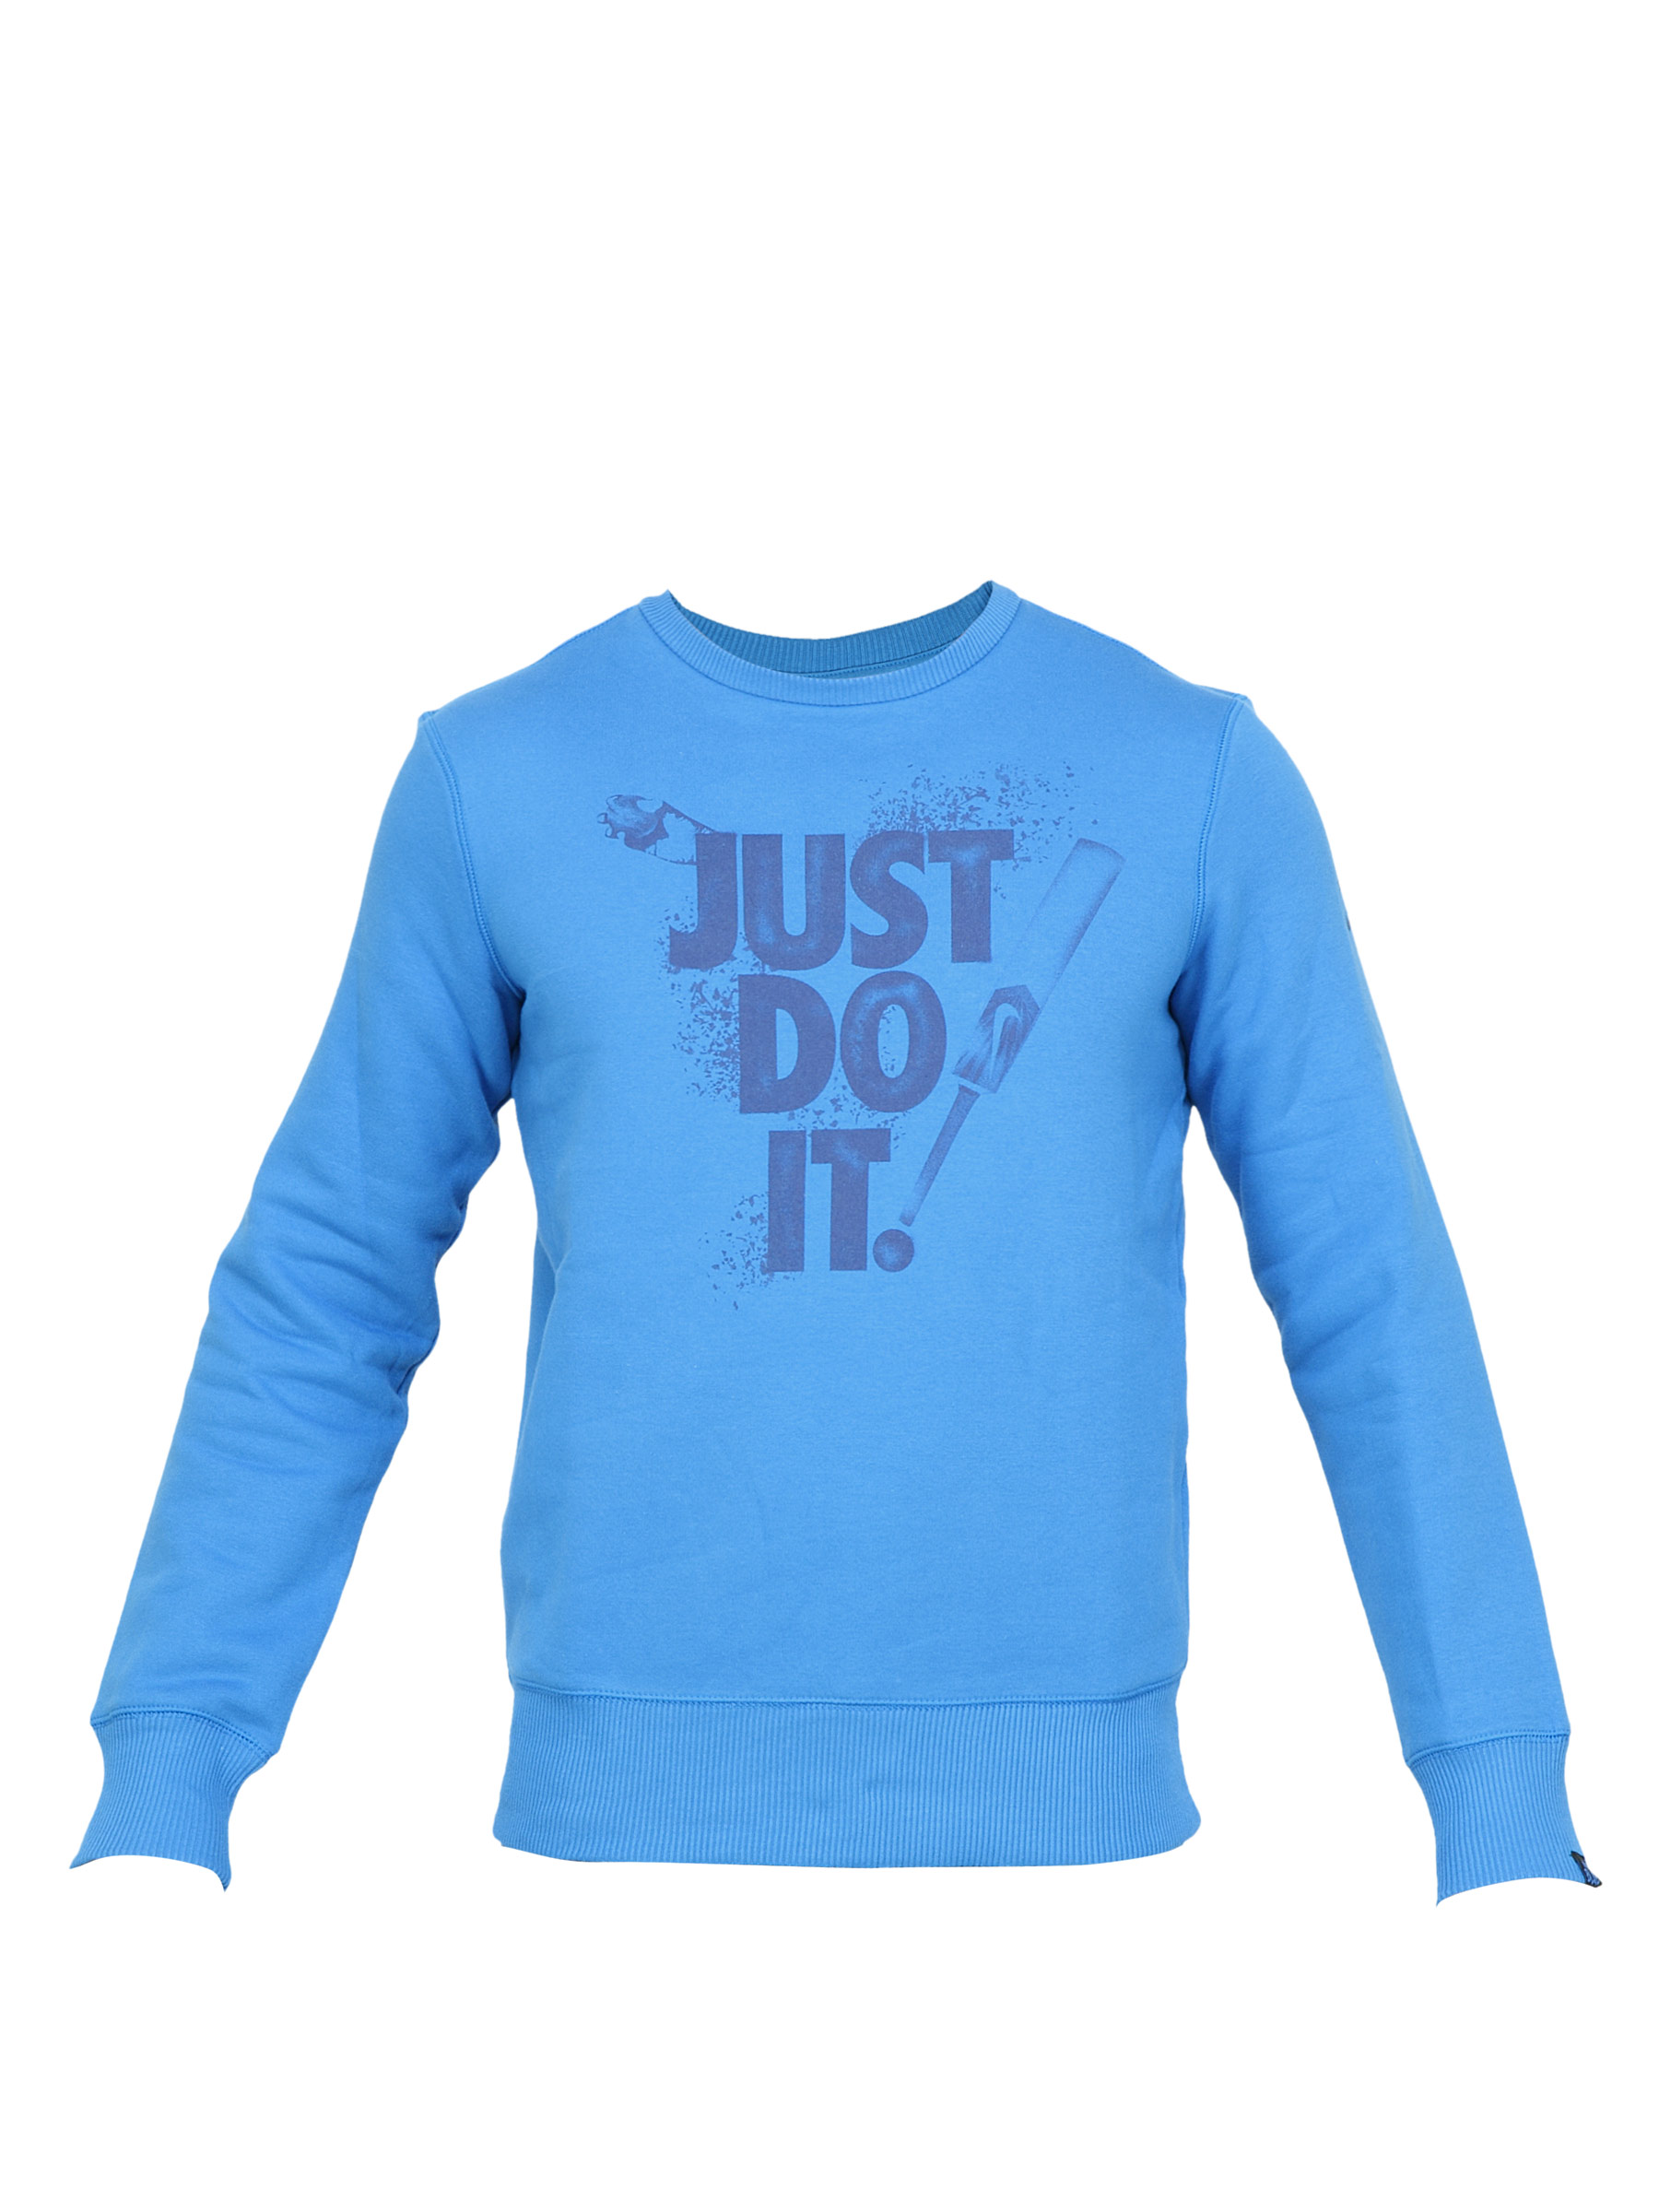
Nike Men Printed Blue Sweatshirt
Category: Apparel / Topwear / Sweatshirts
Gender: Men
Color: Blue
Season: Fall 2011
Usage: Casual